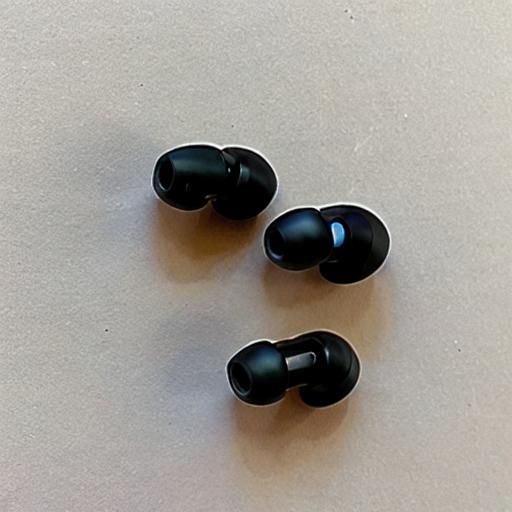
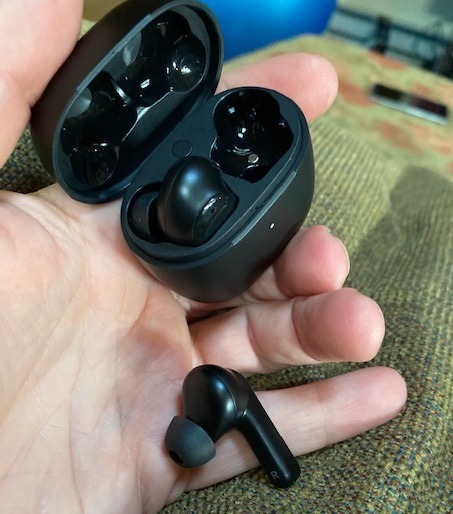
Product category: earbuds
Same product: no